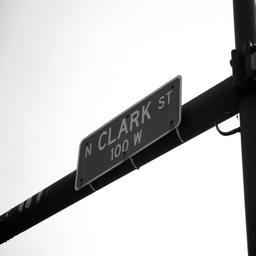
Black and white picture of a street sign overhead.
Street sign on a long black pole on a city street.
A black and white image of a street sign
The sign is hanging up above the street.
A street sign sits on top of a sign post.